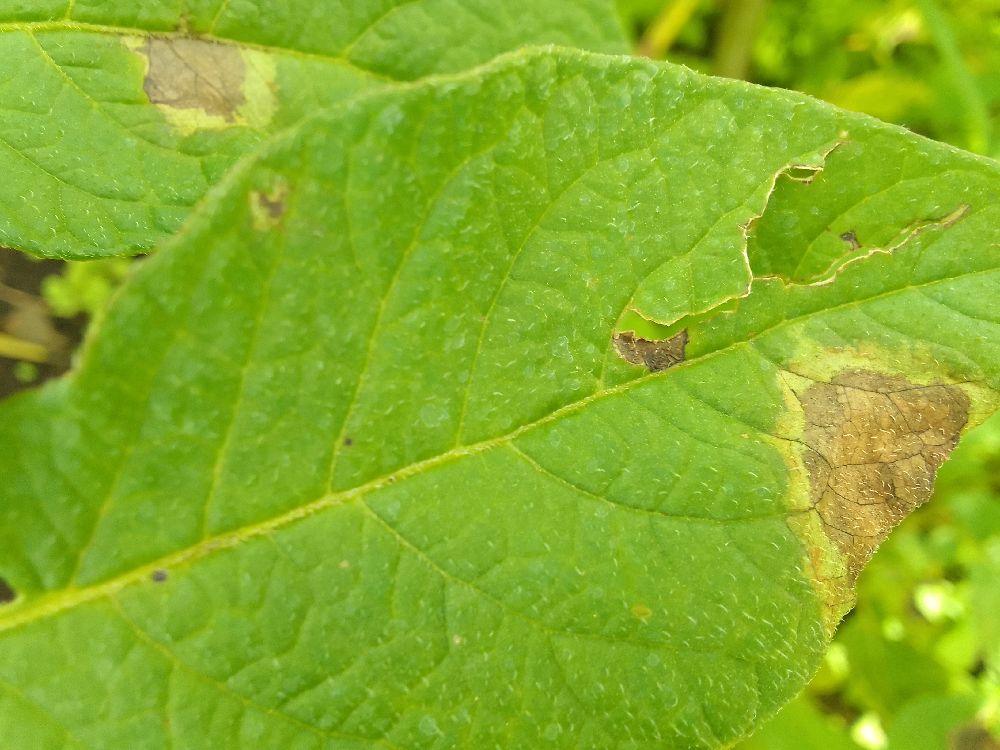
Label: Late blight